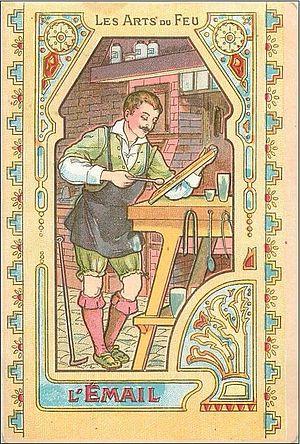
Les Arts du Feu
L'émail est une matière fondante, composée de différents minéraux, laquelle, vitrifiée et plus ou moins opaque, peut recevoir différentes couleurs et être appliquée à l'aide du feu sur certains ouvrages d'or, d'argent, de cuivre, etc., pour les orner.